SS Czar

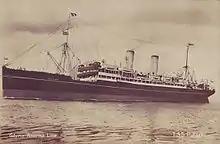
"Pułaski" in port circa 1930–1939

With the signing of the Anglo-Polish military alliance impending, "Pułaski" sailed from Gdynia to Falmouth on 24 August 1939. On 26 September, the ship left Dartmouth for Gibraltar (calling there on 2 September) and Piraeus, where she arrived on 13 October. Picking up Polish soldiers there, she sailed five days later for Marseille, where she eventually arrived on 2 December. Until March 1940, "Pułaski" underwent a refit in Marseille after which she sailed under charter to the French Fabre Line. At the end of the 1930s, the Fabre Line sailed ships on a Marseille–Dakar route with intermediate stops in other African ports.